Economy of Changsha

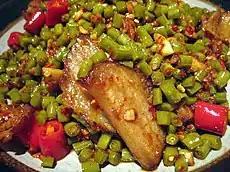
Hunan cured ham with pickled yardlong beans.

Changsha performing arts center is the original music teahouse in 1986, the Changsha's first performing arts center made the debut. Up to now, the performing arts culture has become a new name card of Changsha's leisure and entertainment industry.